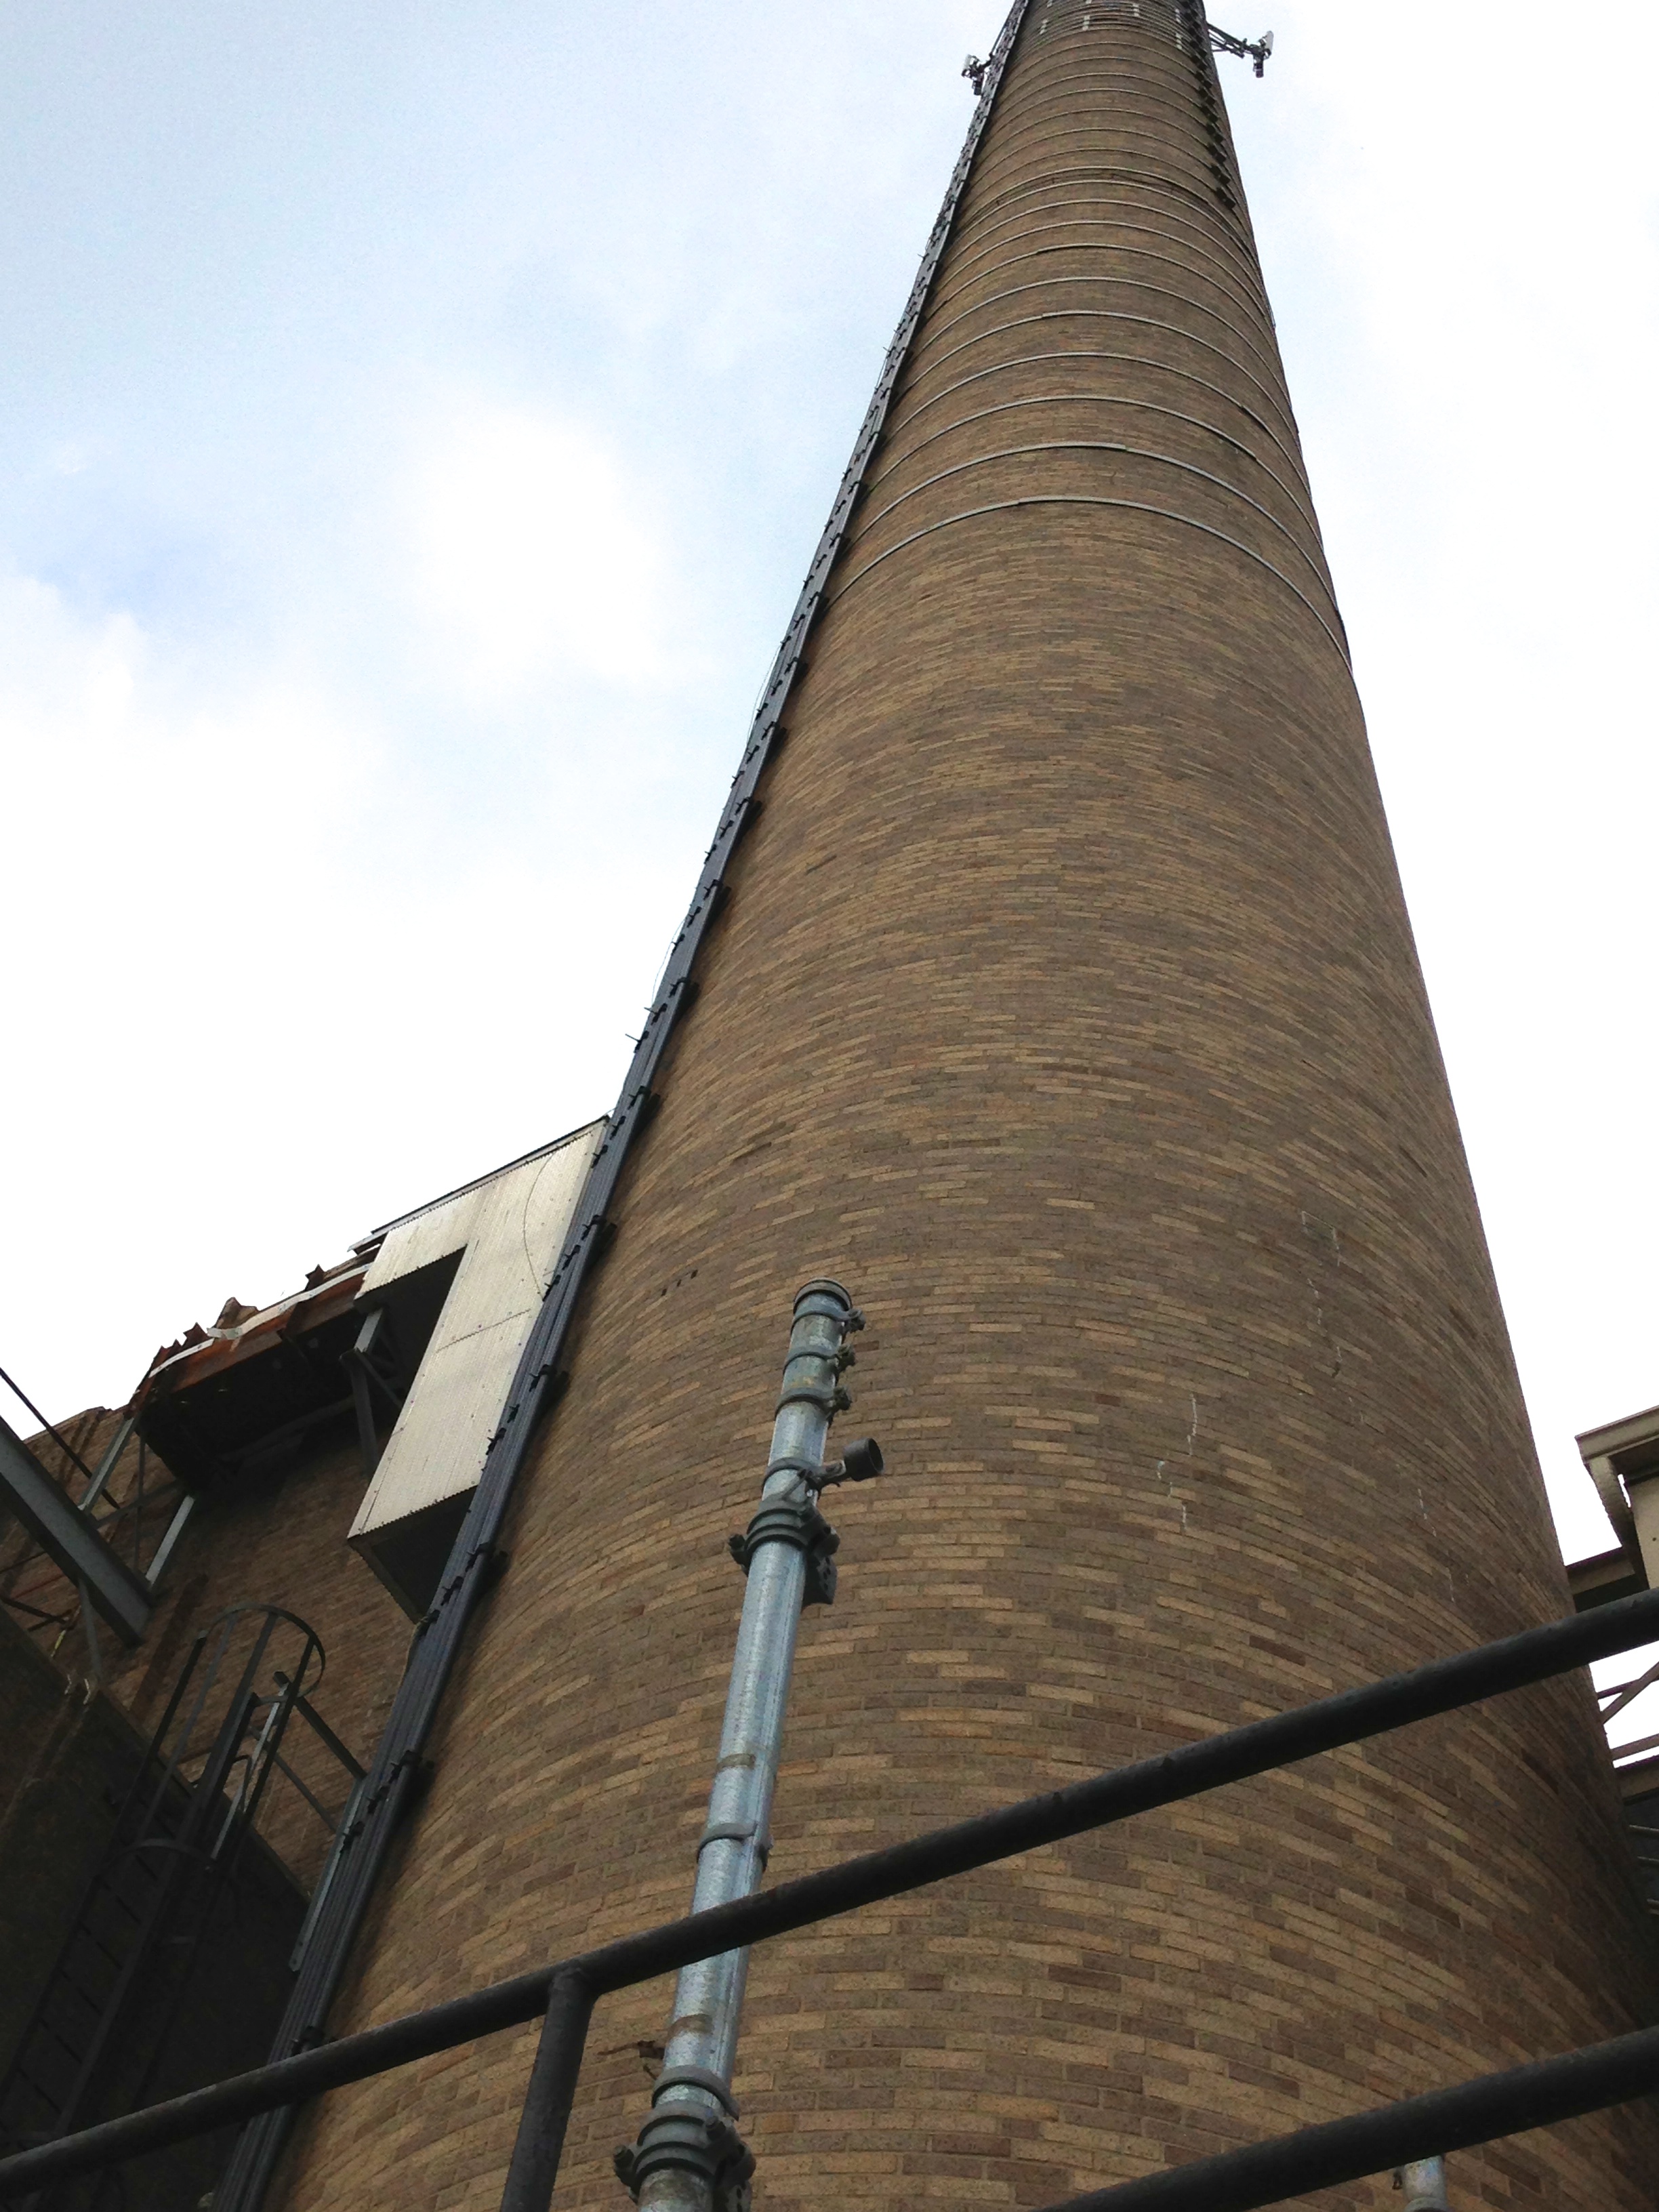
skyscraper, monument, statue, tower, mast, landmark, facade, bell tower, spire, steeple, raildog